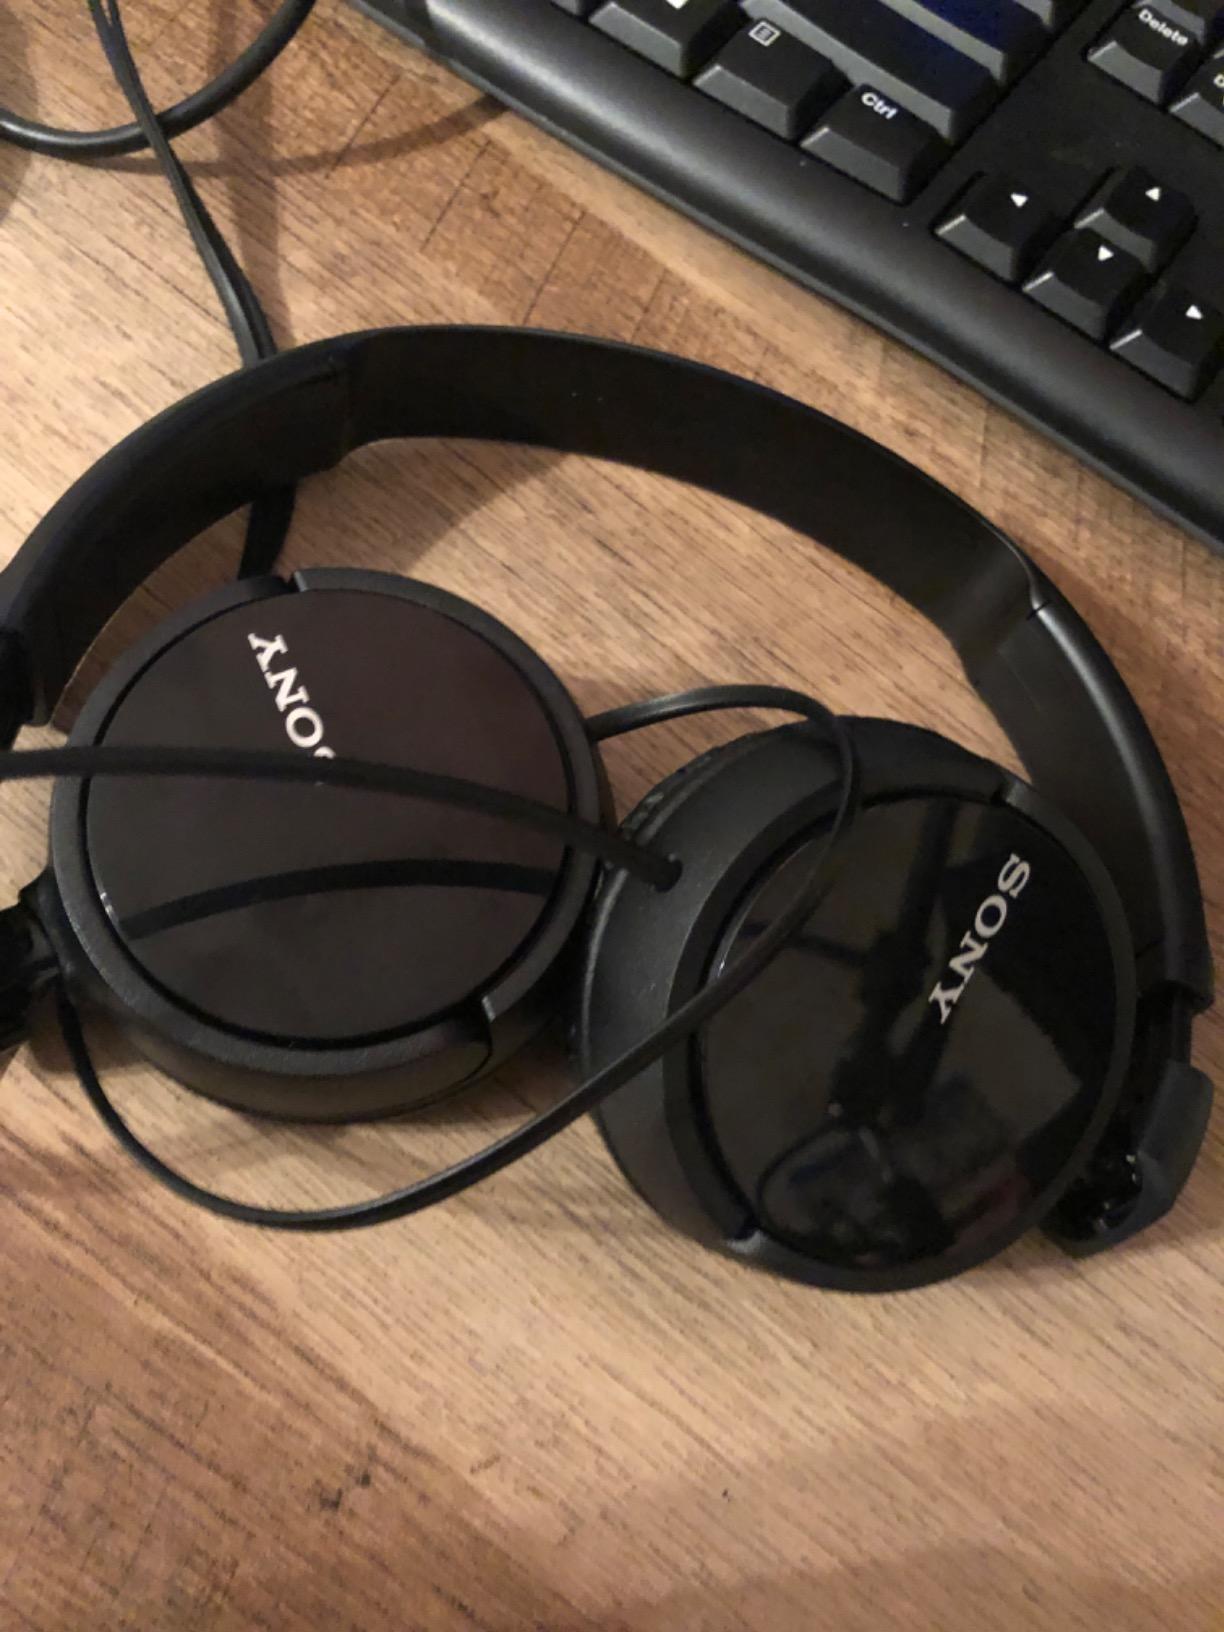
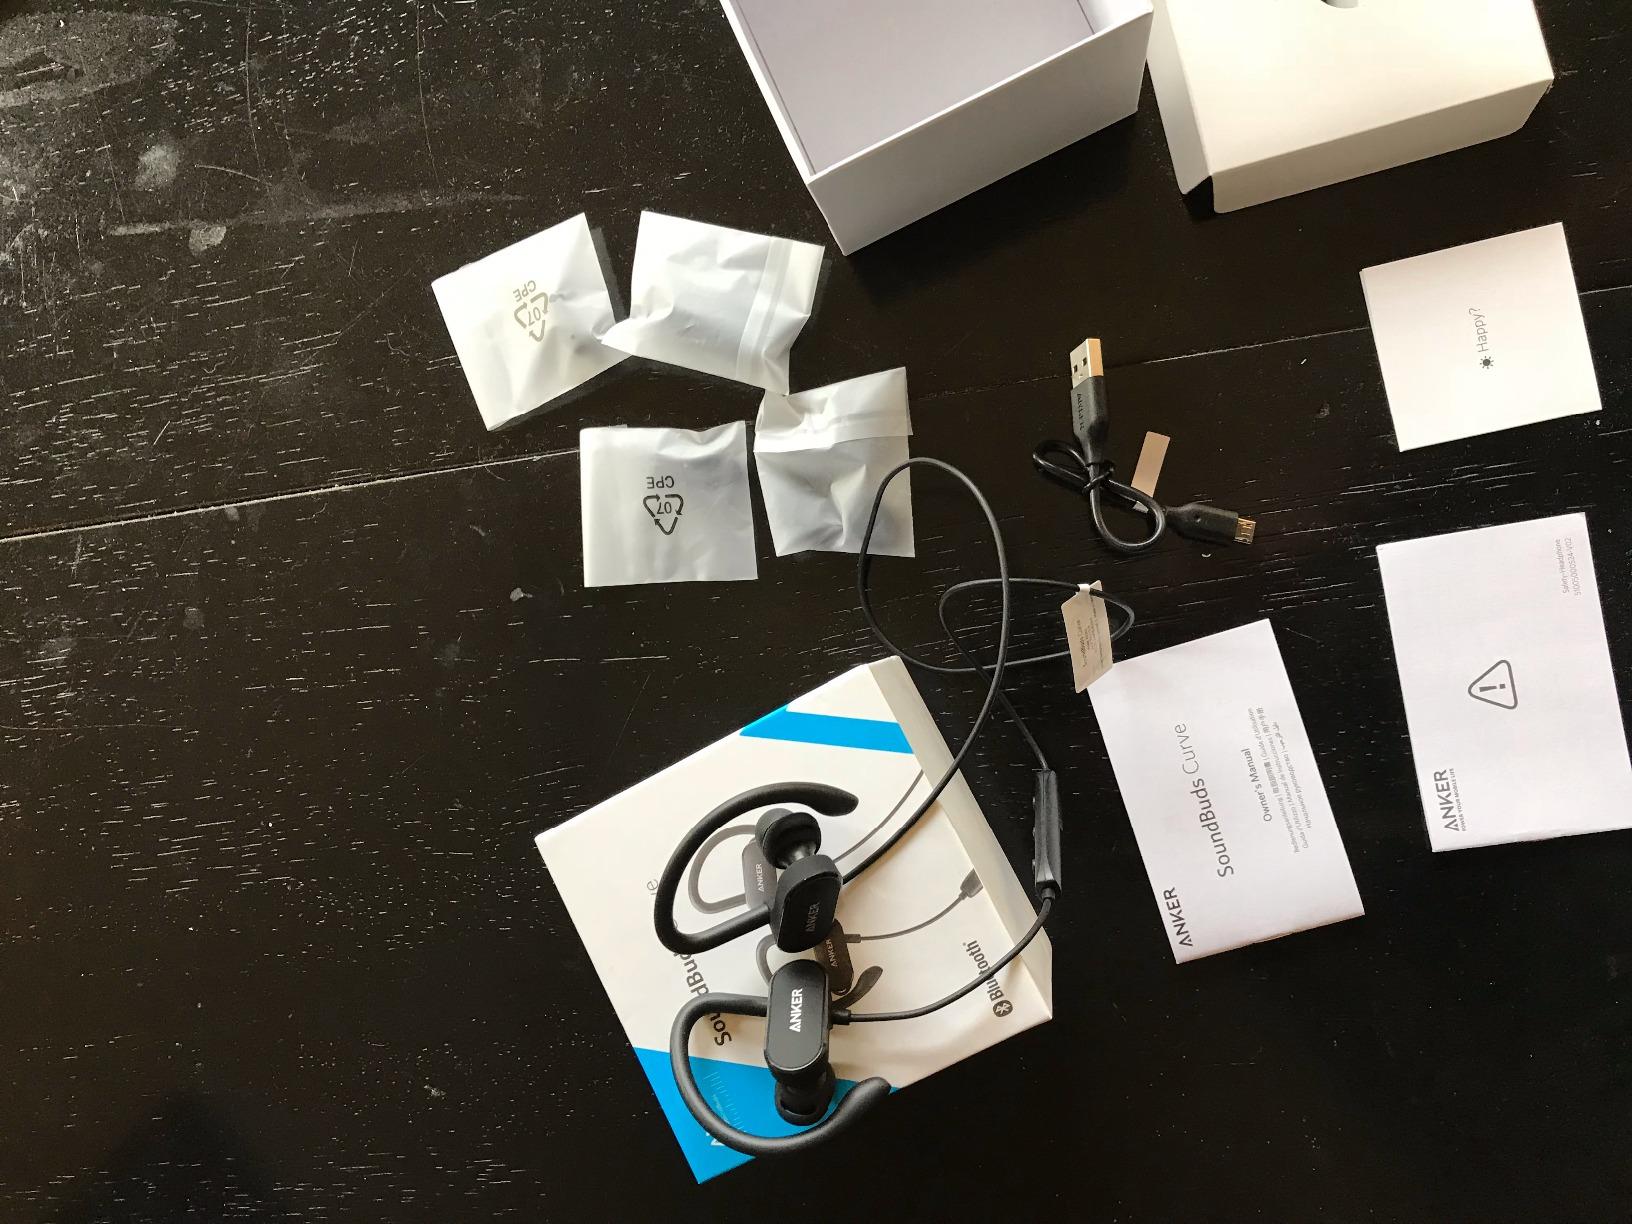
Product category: headphones
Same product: no